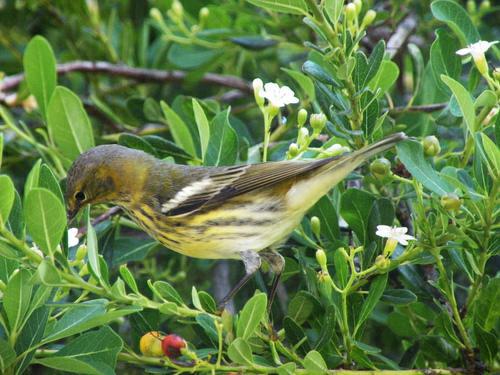
A photo of a cape may warbler